Zürich–Enge Alpenquai

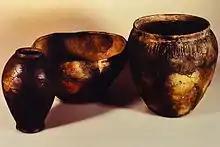
La Tène ceramics from the "Lindenhof" oppidum

On the occasion of construction works, investigation conducted by probes and probing ditches occurred in 1970. Despite the dredging for the construction of the "Seequai" between 1916 and 1919, an amazingly big area of approximately with two cultural layers, reperesneting distinct eras of settlement, was preserved. Both, the upper and the lower cultural layer, were separated by an about cm thick layer of lake marl composed of several layers of different materials. There were found pile shoes, indicators of prehistoric dwellings, at different altitudes in the cultural layers and rich bar decoration of ceramics occurred exclusively in the lower layer, while the decoration on cannelure groups was limited to the upper layer, as well as some graphite-decorated fragments.